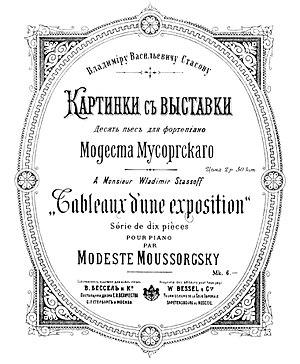
Tableaux d'une exposition, est une « série de dix pièces pour piano » entrecoupées de « promenades », composée par Modeste Moussorgski en juin et juillet 1874. L'œuvre est dédiée à Vladimir Stassov.
Modeste Petrovitch Moussorgski, né le 21 mars 1839 à Karevo, près de Toropets dans le gouvernement de Pskov, et mort le 16 mars 1881 à Saint-Pétersbourg, est un compositeur russe. Il est d'abord célèbre par l'opéra Boris Godounov, par le poème symphonique Une nuit sur le mont Chauve et par la suite pour piano Tableaux d'une exposition — orchestrée par Maurice Ravel en 1922.